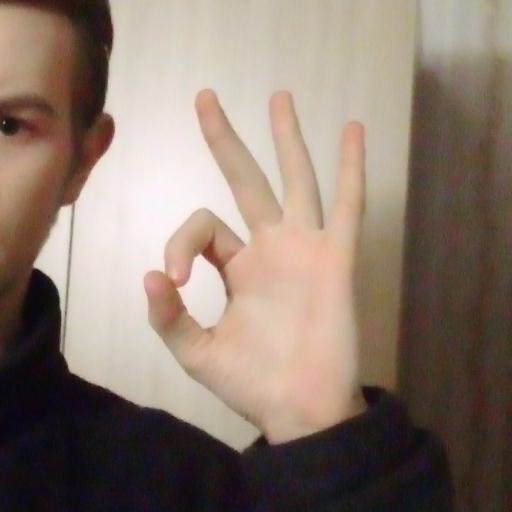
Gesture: ok